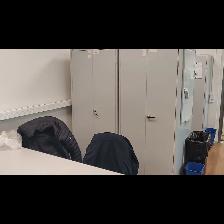
Label: NonHuman